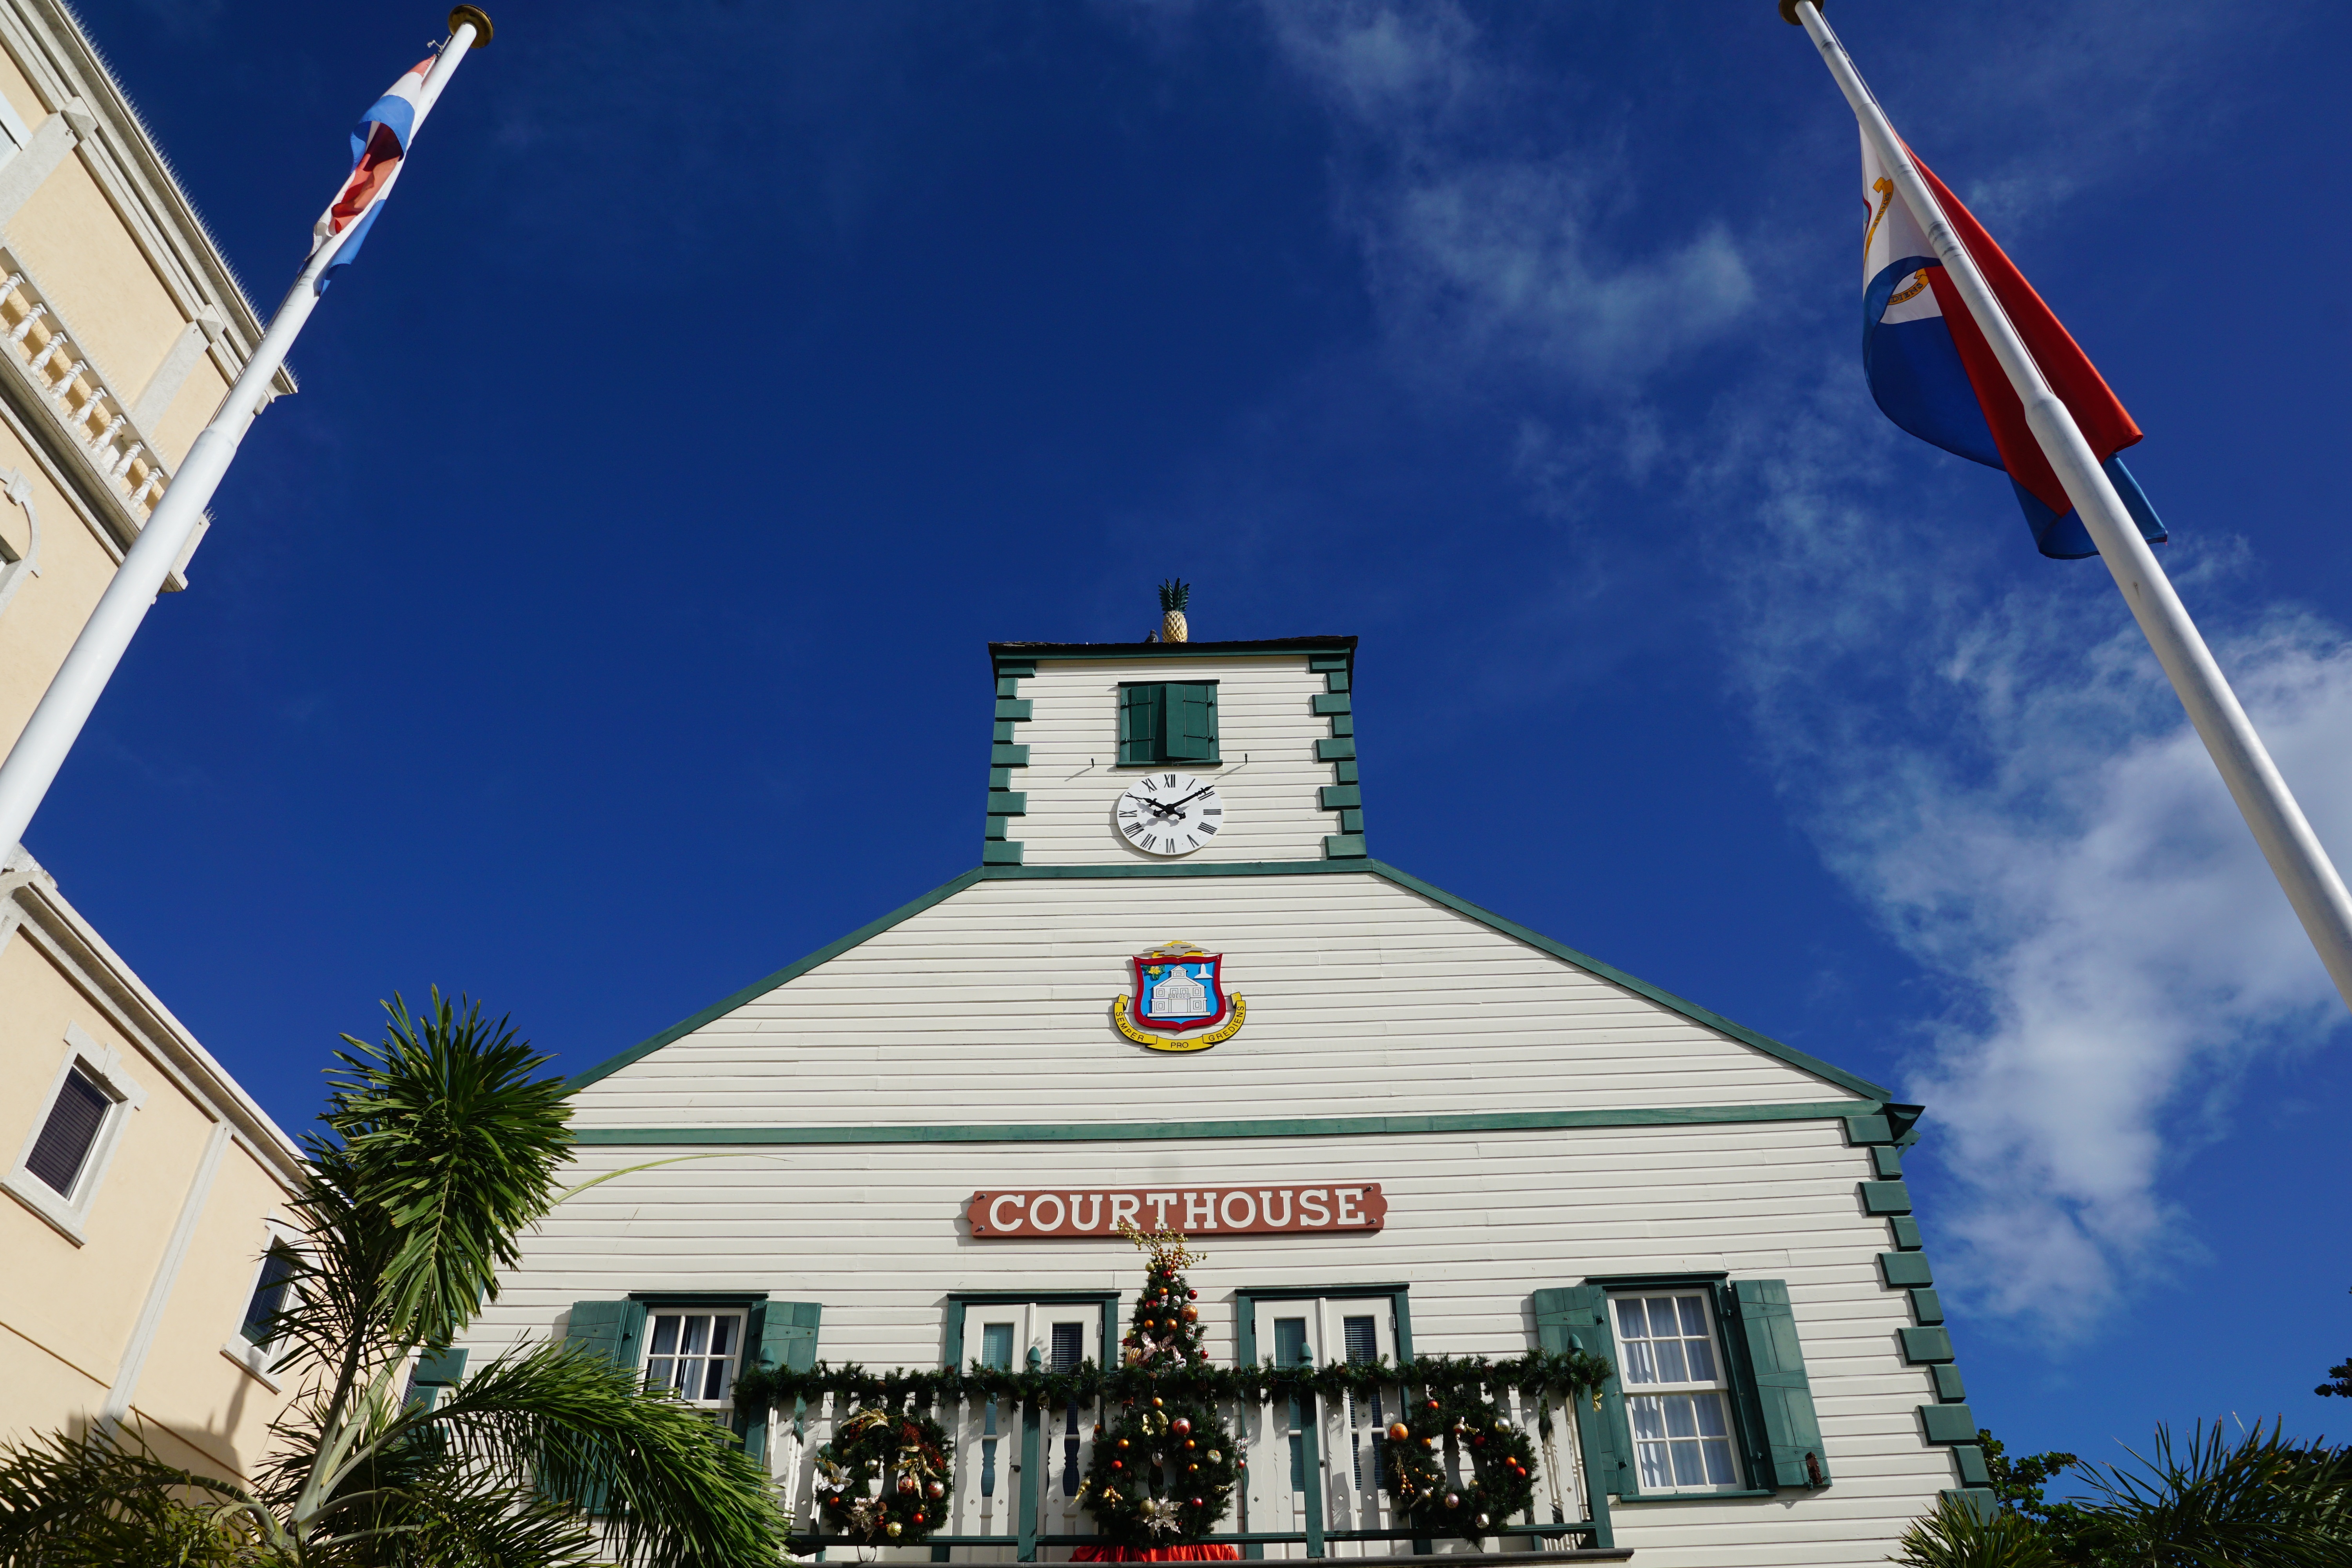
cloud, sky, house, building, city, flag, landmark, facade, blue, steeple, courthouse, philipsburg, st maarten